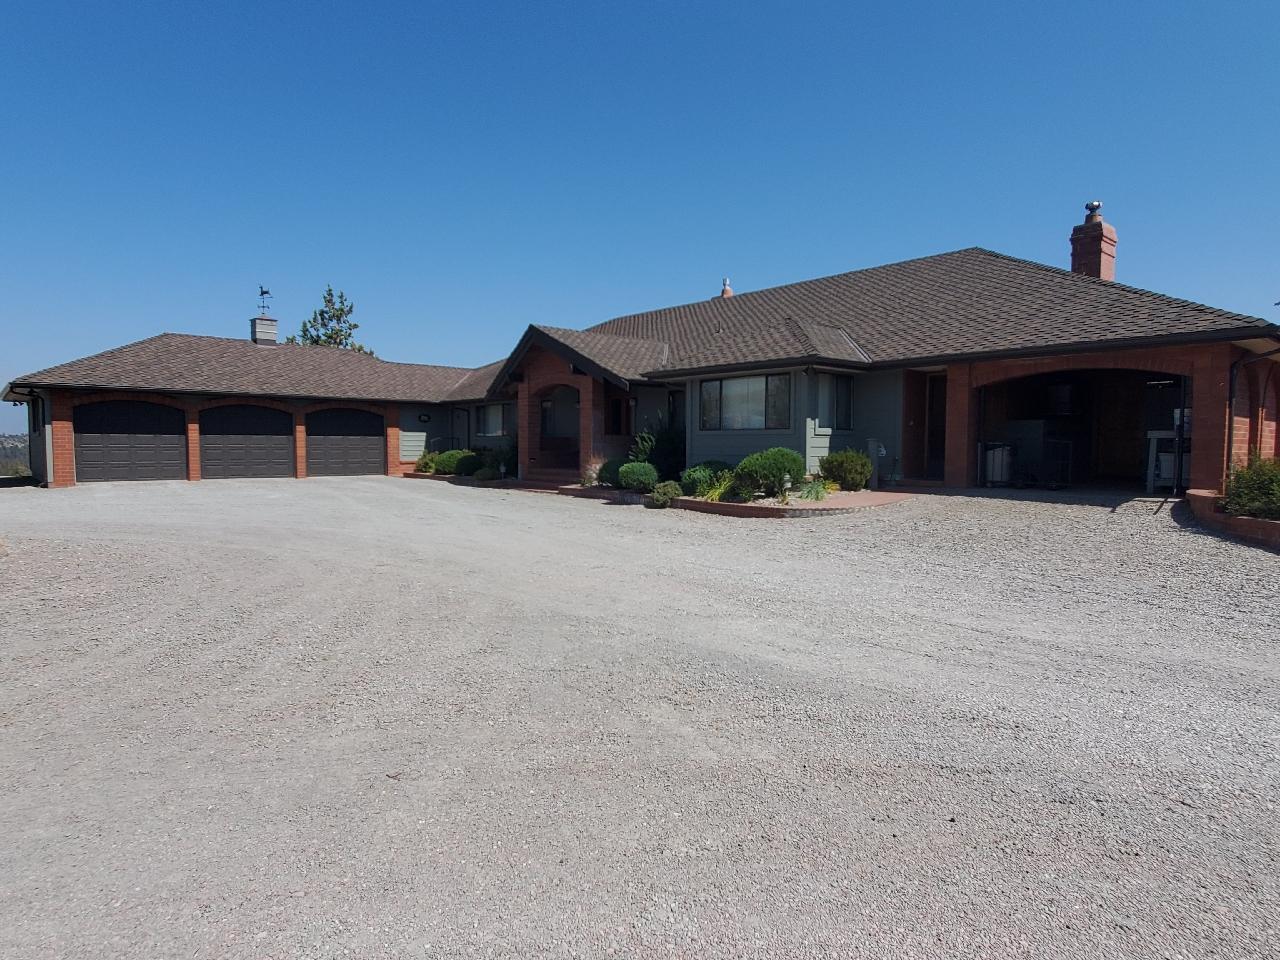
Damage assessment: no_damage